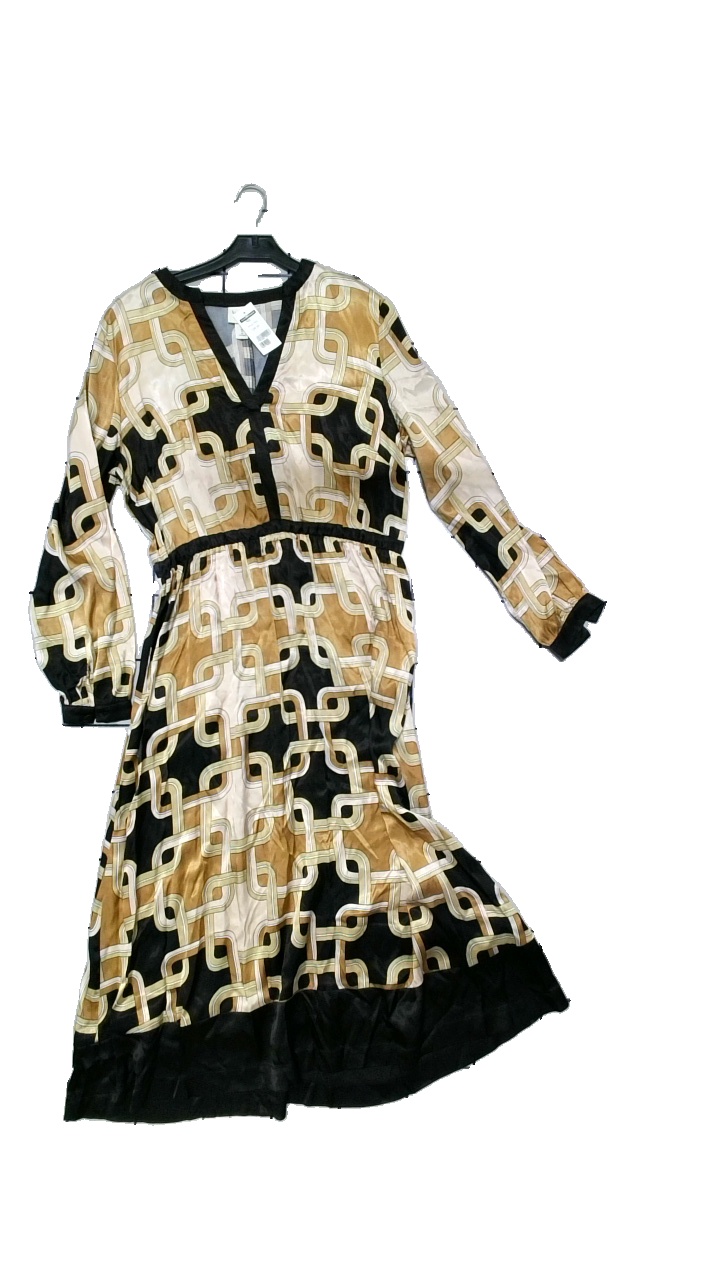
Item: Dress (Ladies)
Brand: H&m
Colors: Multicolor, Black, Pink, Brown
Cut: Regular, Loose, V-collar
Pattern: Geometric print
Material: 100% viscose
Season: All
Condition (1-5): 4
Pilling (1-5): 3
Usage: Reuse
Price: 250-400